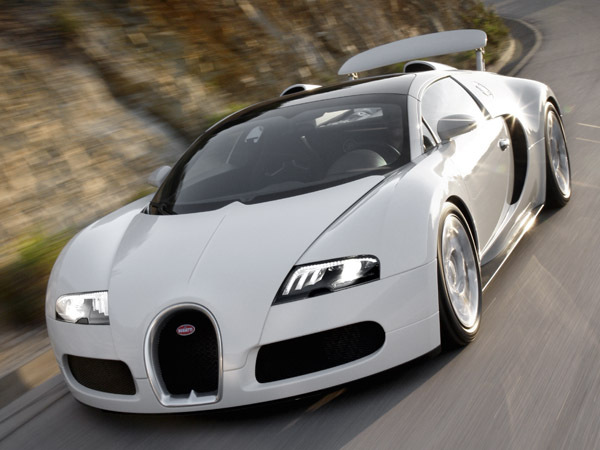
Car model: 2009 Bugatti Veyron 16.4 Coupe